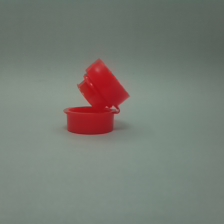
Color: red/orange/pink/fuchsia/brown
Cap type: flip-top cap